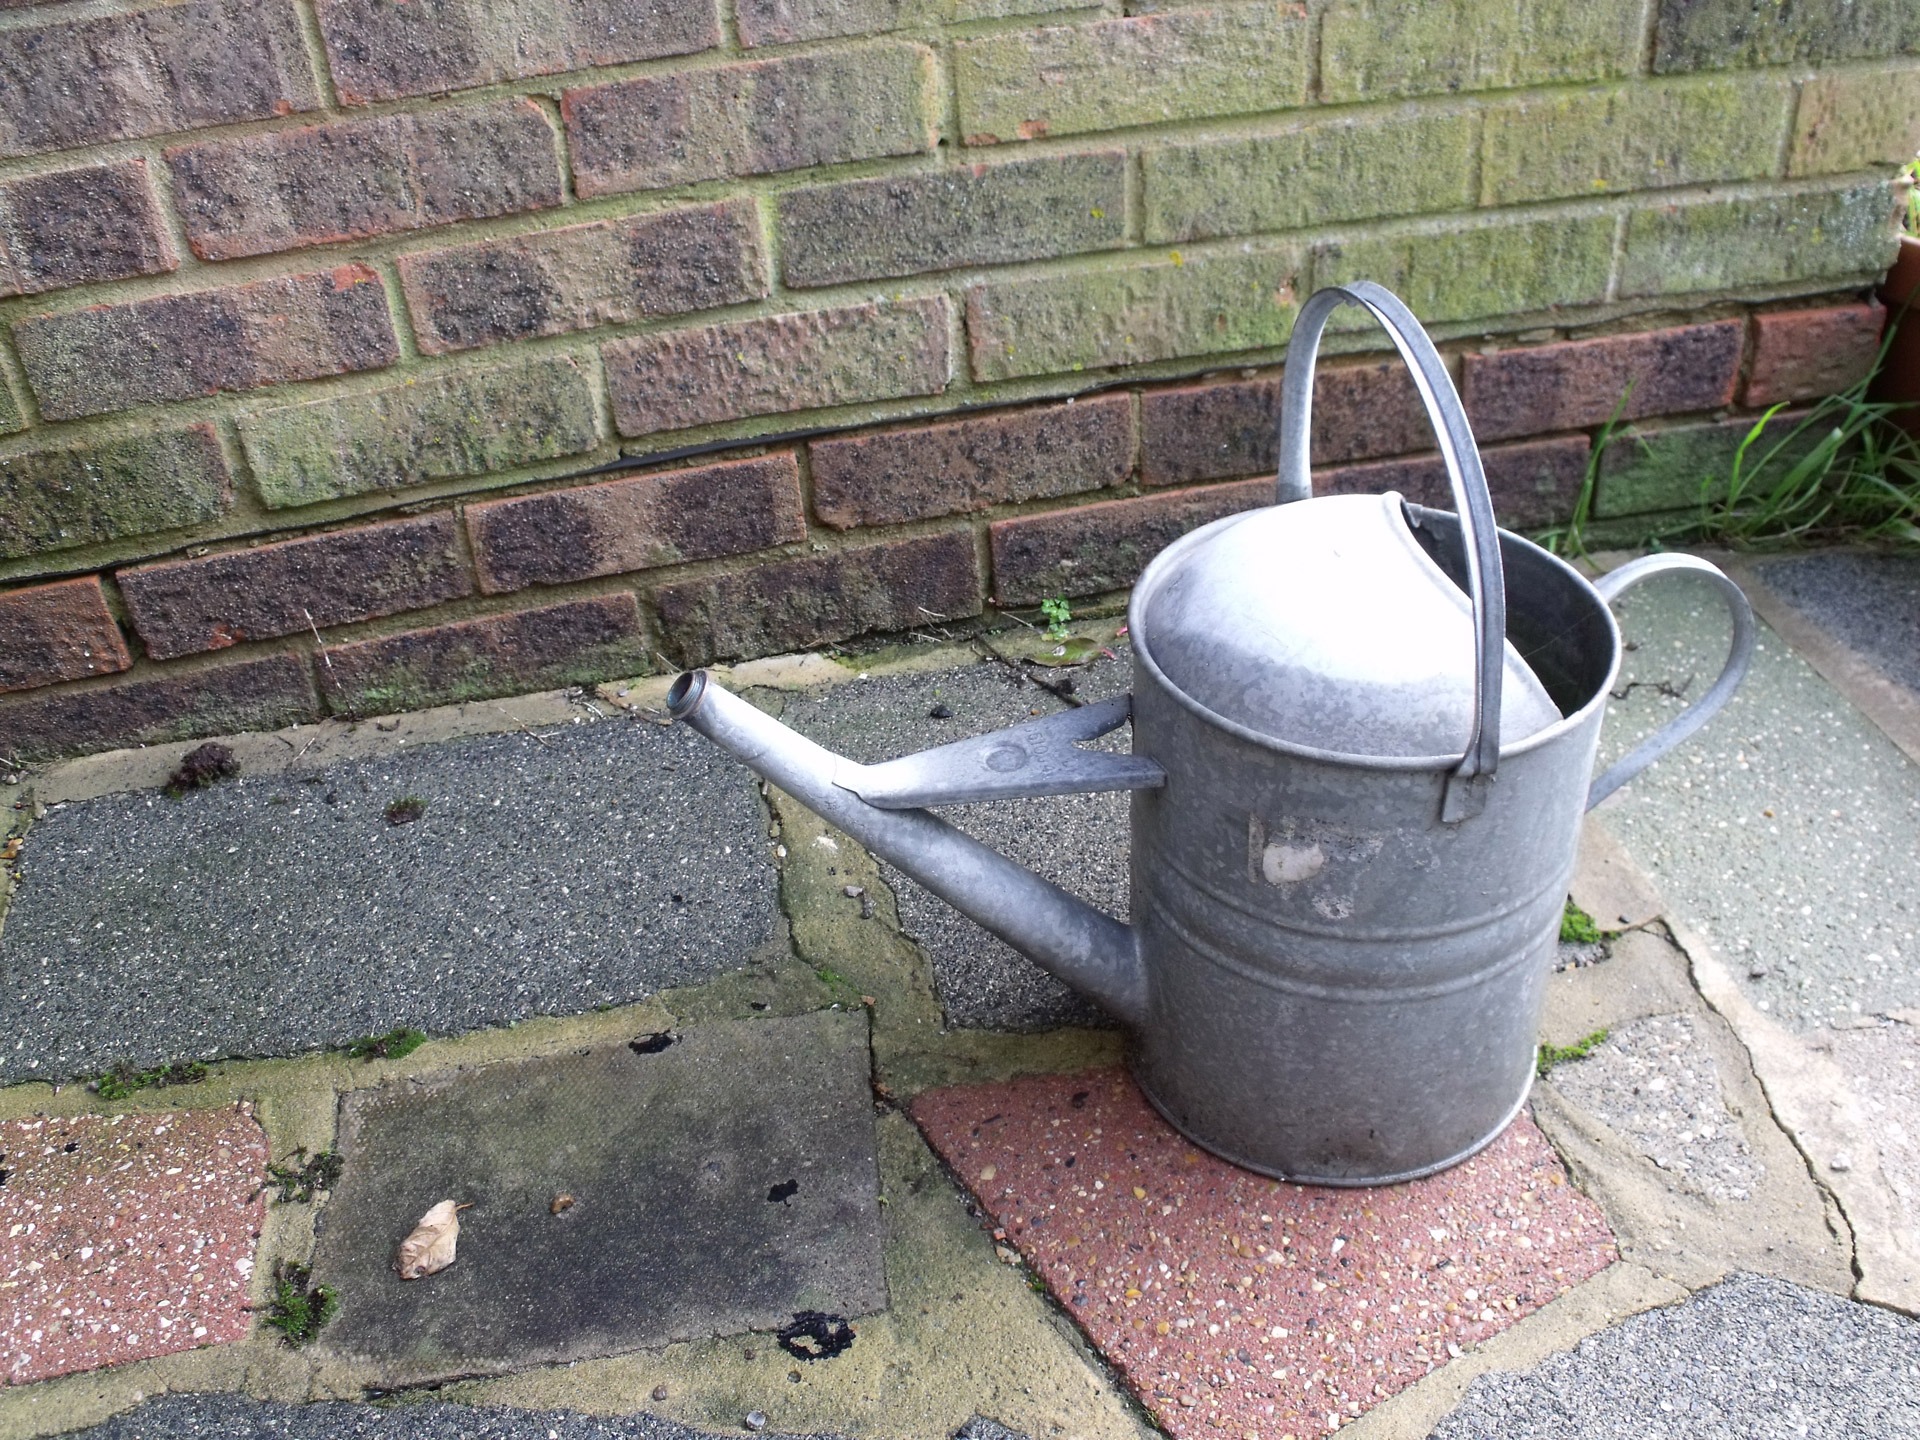
water, lawn, wall, pot, asphalt, metal, backyard, soil, garden, brick, outdoors, gardening, can, yard, watering, flooring, man made object